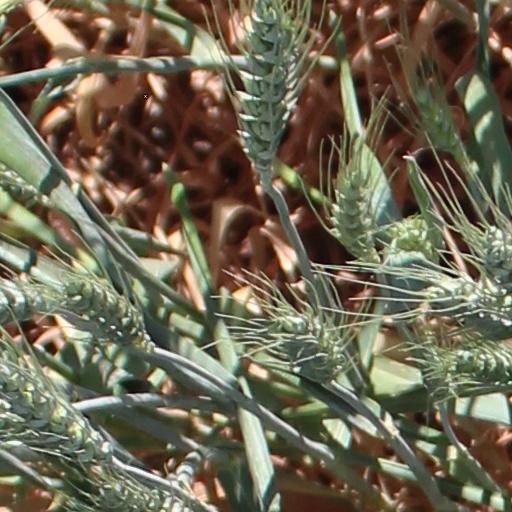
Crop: wheat